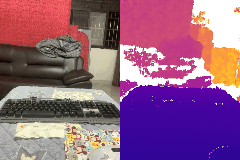
Label: keyboard